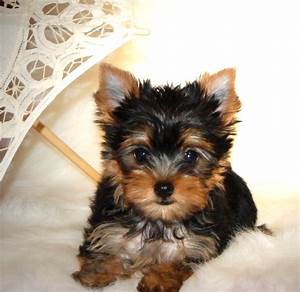
Label: dog